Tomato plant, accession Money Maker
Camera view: tilt-top (135 deg); turntable rotation: 300 degrees
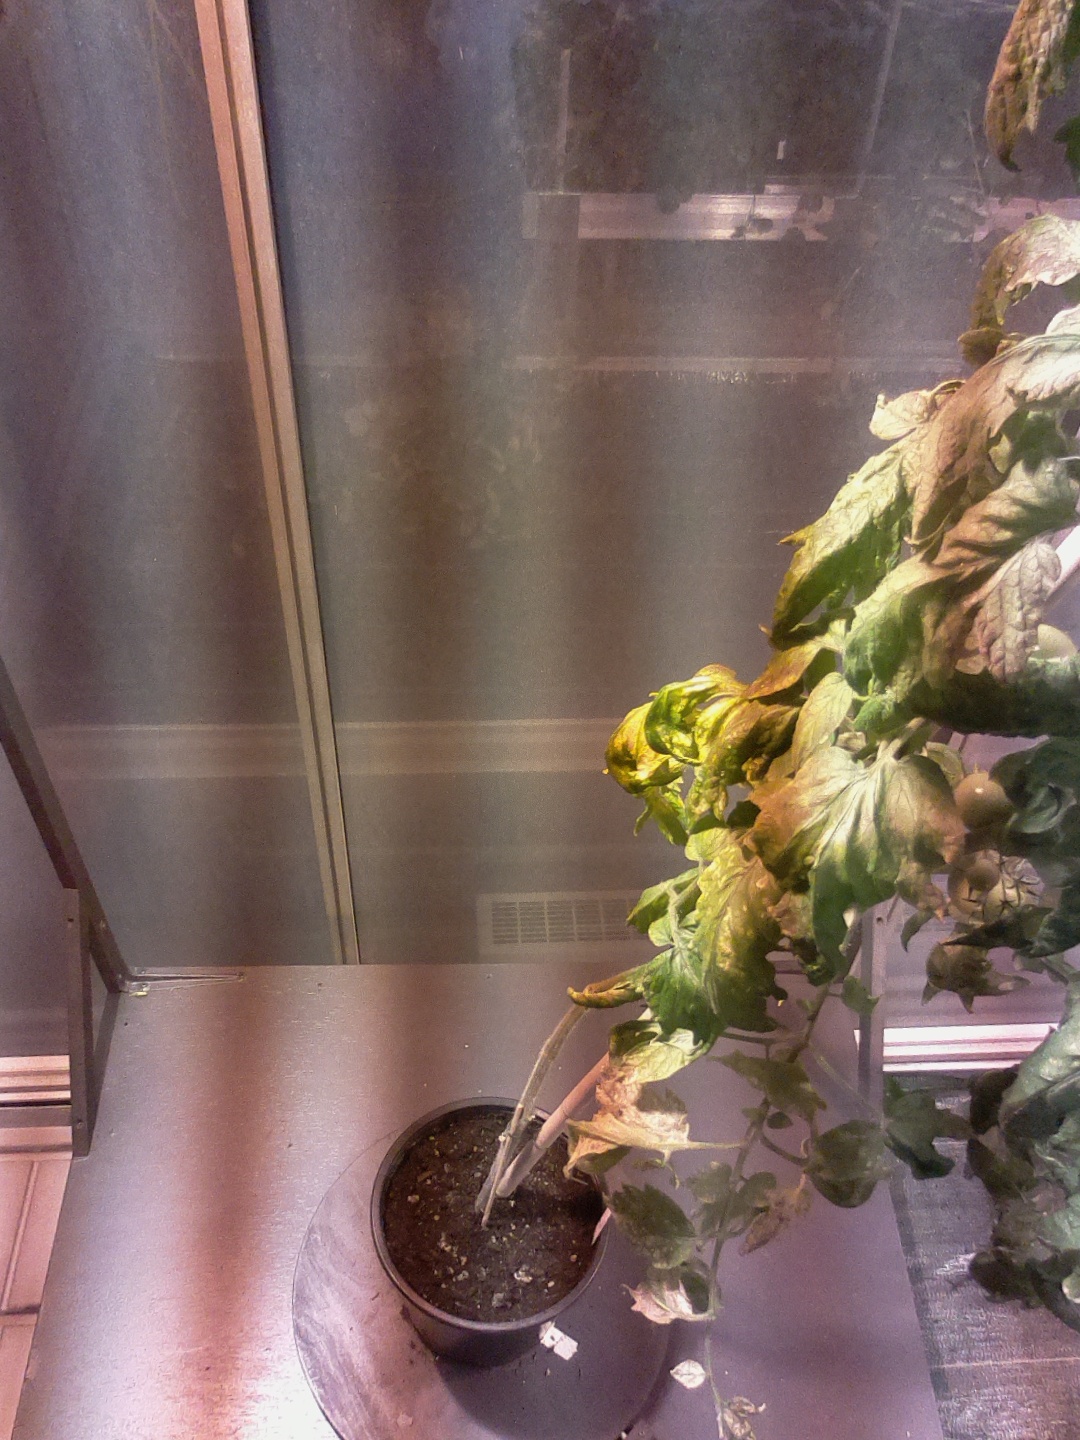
BBCH growth stage 74: 40%-50% of final fruit size